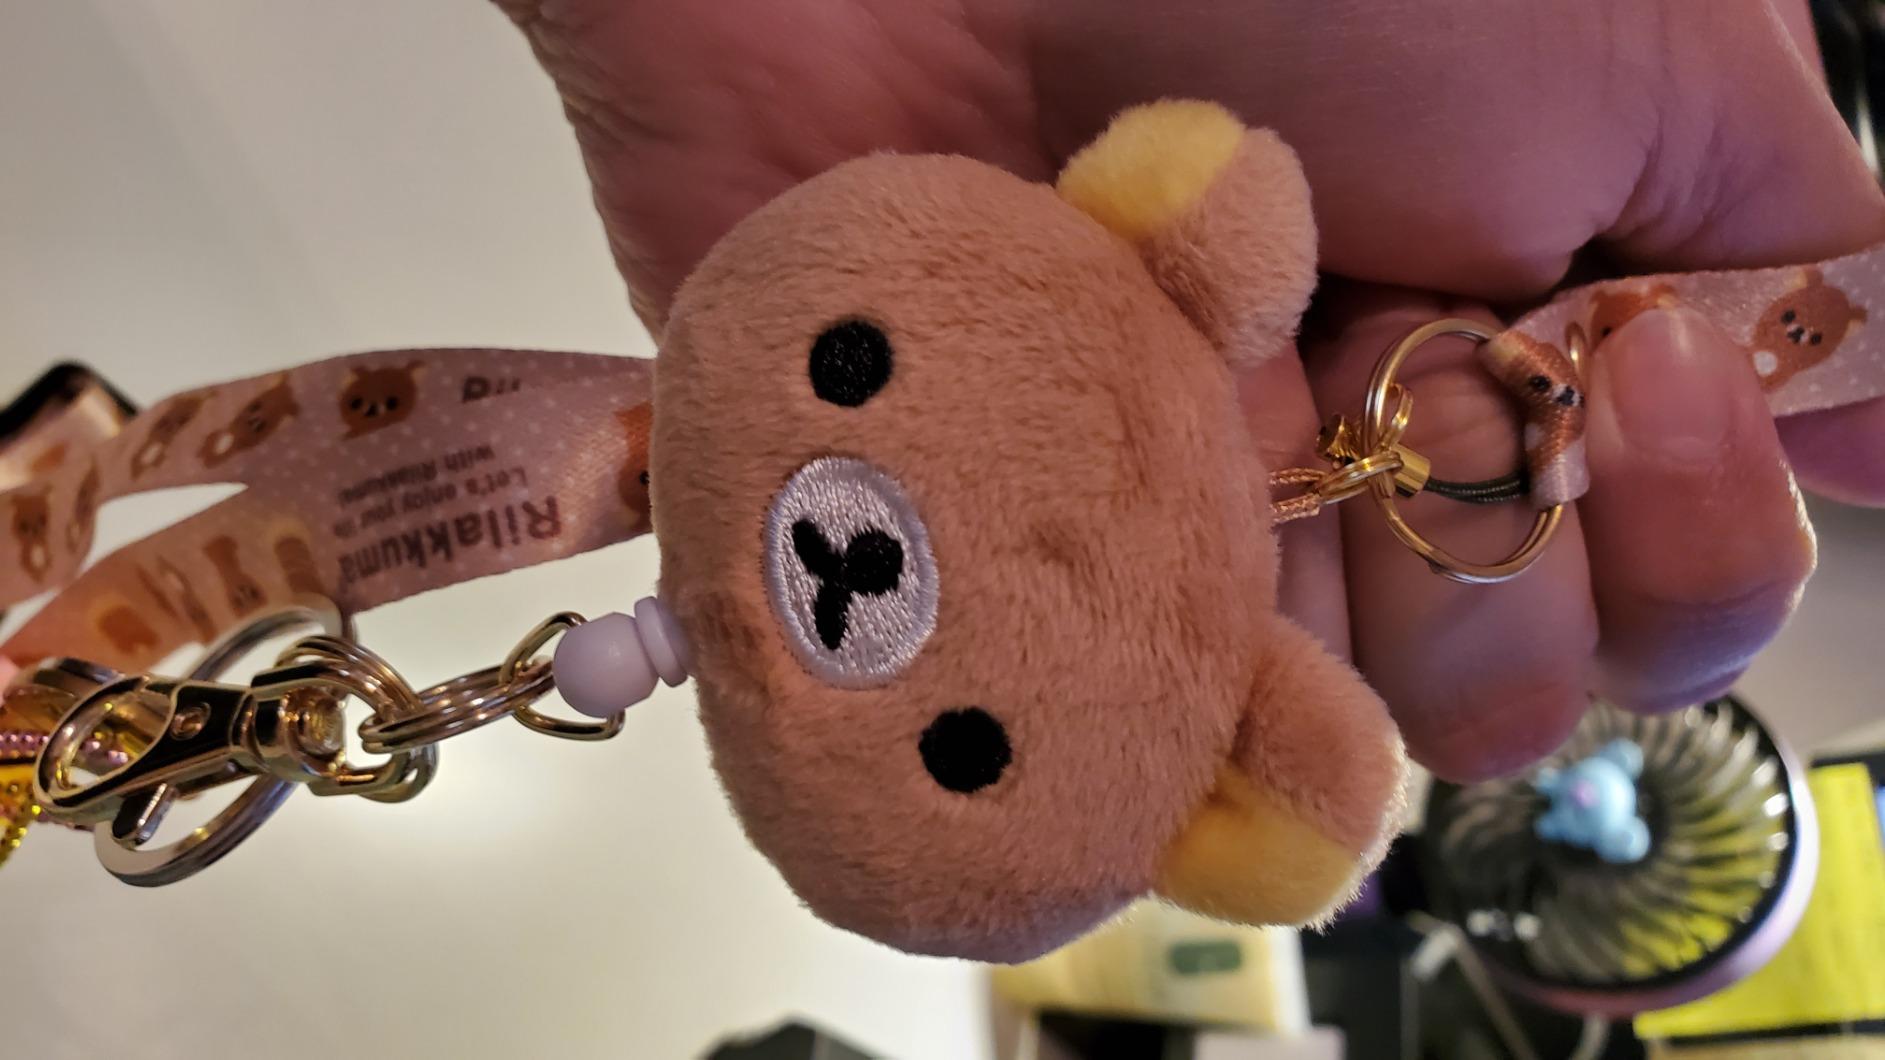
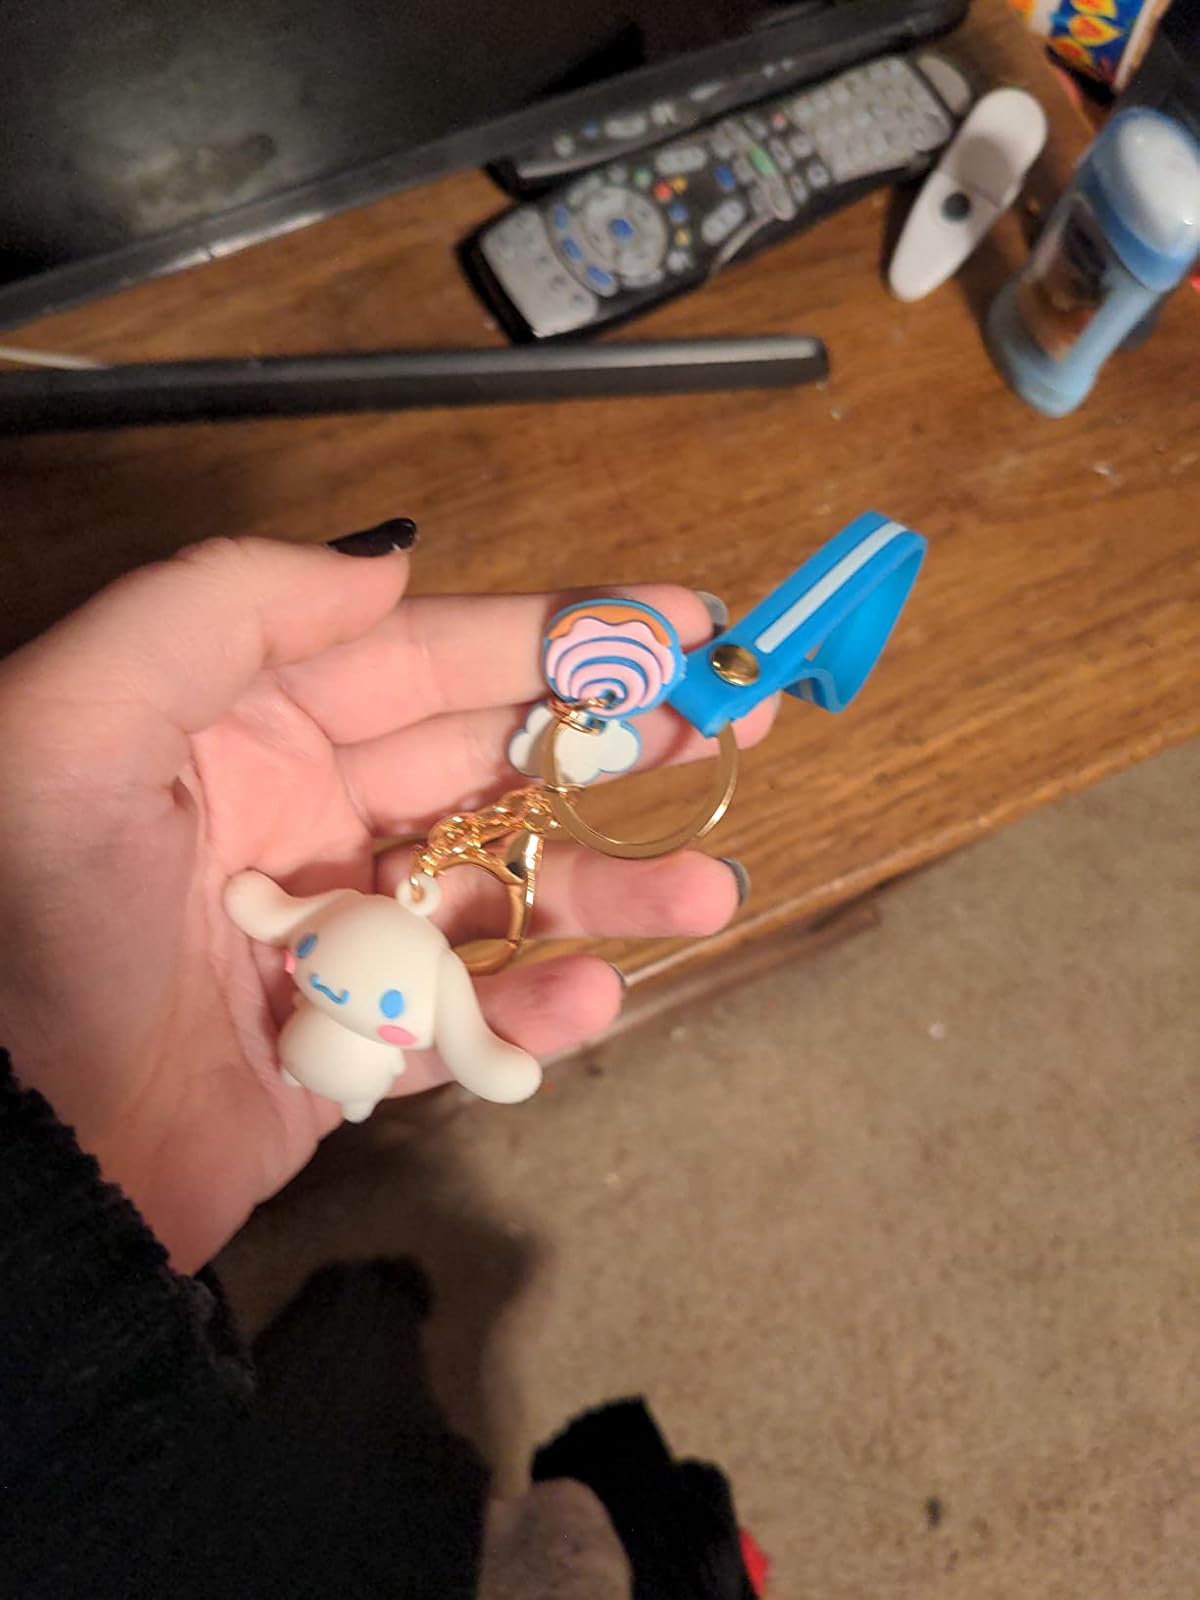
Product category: accessories_keychain
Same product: no